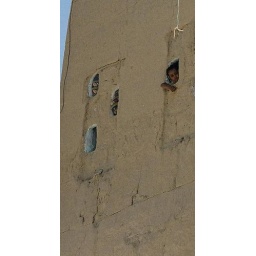
girl in mud brick window